Francie Calfo

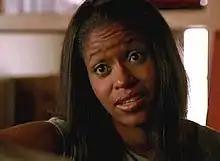
Dungey as Francie

Francine "Francie" Calfo is a fictional character on the television series "Alias," portrayed by Merrin Dungey from 2001 to 2003 and again in 2006. Initially the best friend of lead character Sydney Bristow (Jennifer Garner), Francie is murdered by a lookalike assassin named Allison Doren, who assumes her identity.